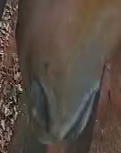
Face region: mouth_nostrils (mouth_chin_nostrils_and_profile)
Pain indicator: moderately_present